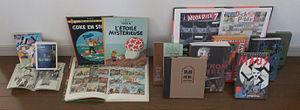
Une bande dessinée est une forme d'expression artistique, souvent désignée comme le « neuvième art », utilisant une juxtaposition de dessins, articulés en séquences narratives et le plus souvent accompagnés de textes. Will Eisner, un des plus grands auteurs de bande dessinée, l'a définie comme « la principale application de l'art séquentiel au support papier ».